Crystal Head Vodka

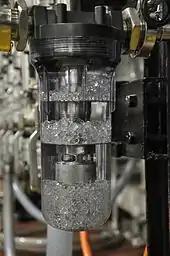
The three quartz filters used in Crystal Head Vodka's filtering process

Crystal Head Vodka is manufactured by Globefill Incorporated at the Newfoundland and Labrador Liquor Corporation distillery called Rock Spirits in Newfoundland, Canada. Ontario sweet corn grown in the Chatham-Kent region of Ontario is processed and distilled four times and not aged, to produce a neutral grain spirit at 95% alcohol by volume. The raw spirit is then reduced with Newfoundland water to 40% alcohol by volume. The liquid is then filtered seven times with the final three filtrations through Herkimer diamond crystals, which are actually a type of double-terminated quartz rather than diamond. Crystal Head does not use any additives in the production of their vodka. The factory and product is certified kosher, as well as gluten-free.